Nguyễn Văn Thiệu

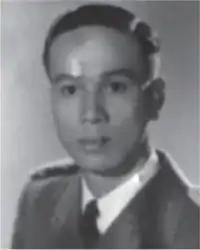
Thiệu as an infantry lieutenant (1951)

When World War II ended, Thiệu joined the Việt Minh, led by Hồ Chí Minh, whose goal was to gain independence for Vietnam from France. With no rifles, Thiệu's class of Việt Minh recruits trained in jungle clearings with bamboo. He rose to be district chief, but left the movement after just one year, following the return of the French to southern Vietnam in 1946 to contest Việt Minh control. Thiệu said, "By August of 1946, I knew that Việt Minh were Communists … They shot people. They overthrew the village committee. They seized the land." He defected and moved to Saigon and joined the forces of the French-backed State of Vietnam.